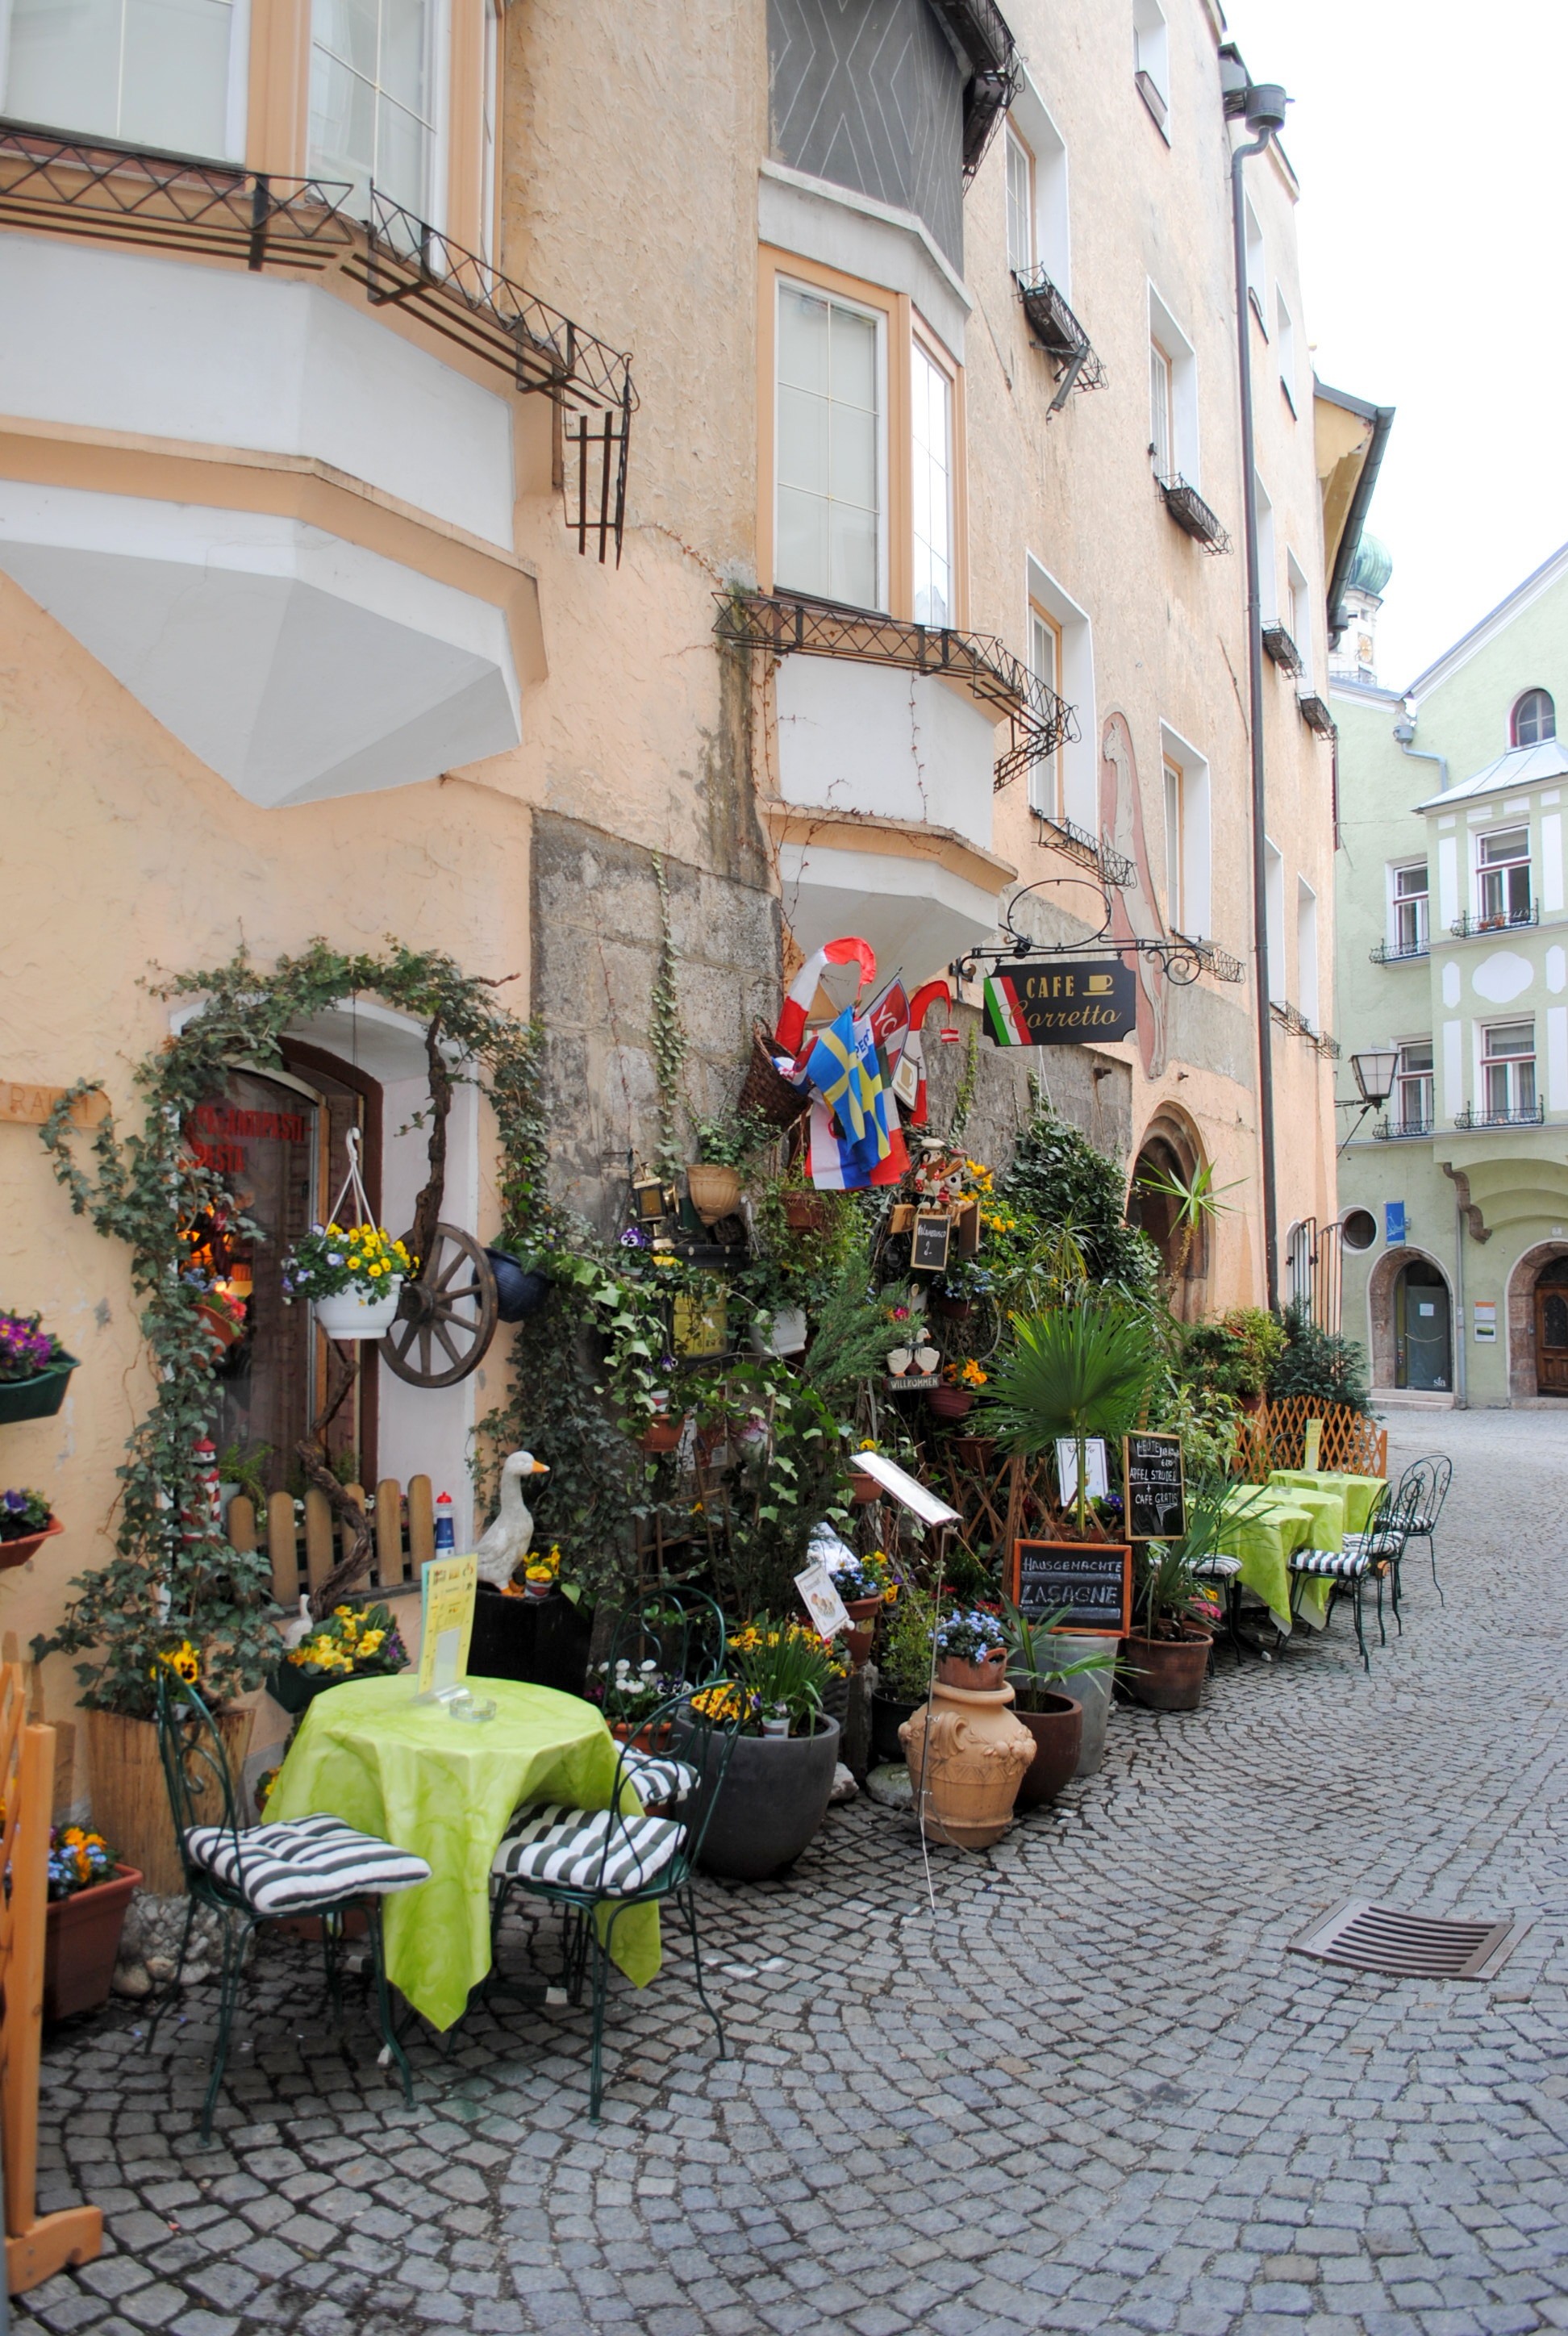
cafe, road, street, flower, town, restaurant, flowers, austria, old town, courtyard, old houses, neighbourhood, old town lane, hall in tirol